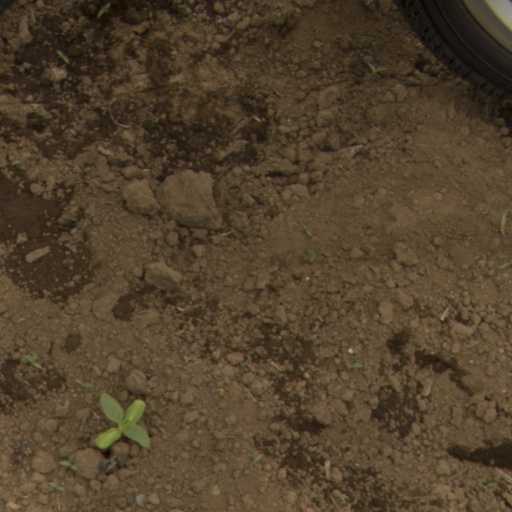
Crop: Jerusalem artichoke